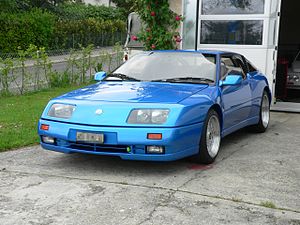
Alpine (bilmærke)
Renault Alpine A610/GTA
Ikke at forveksle med Alpina.